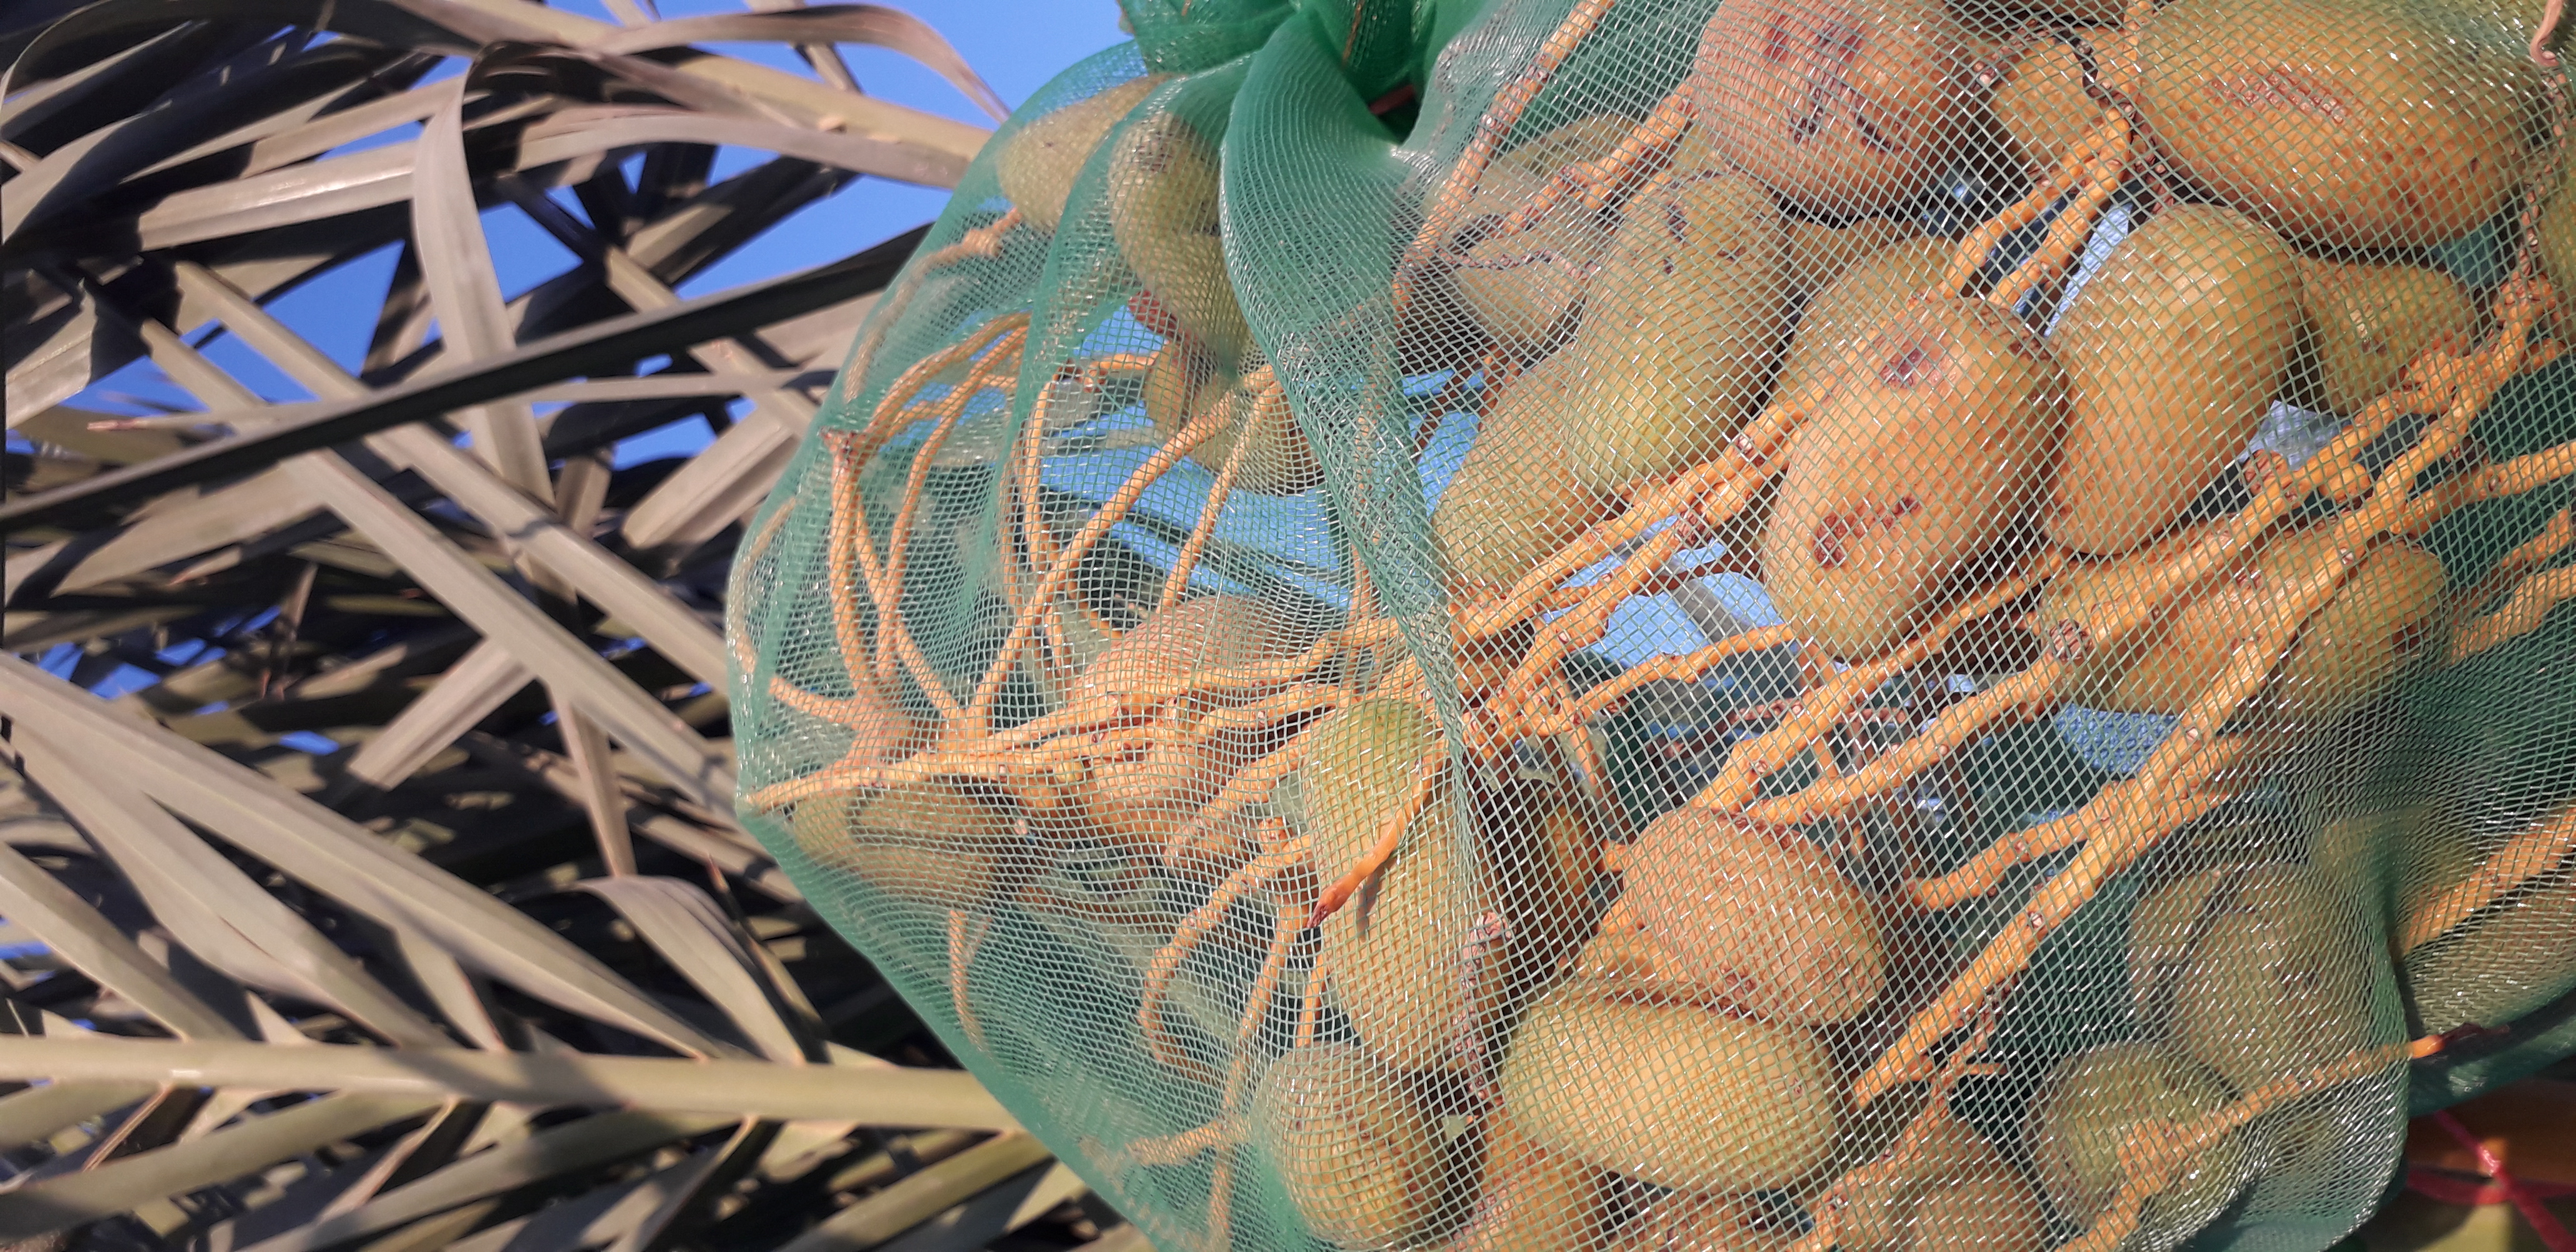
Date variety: Boumajhoul